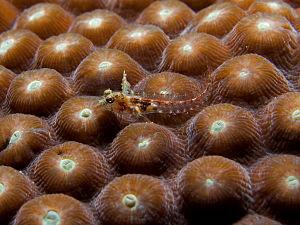
Une nouvelle espèce de blennie, Emblemariopsis carib.